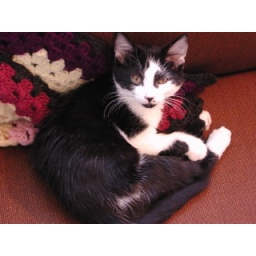
kitty in new house